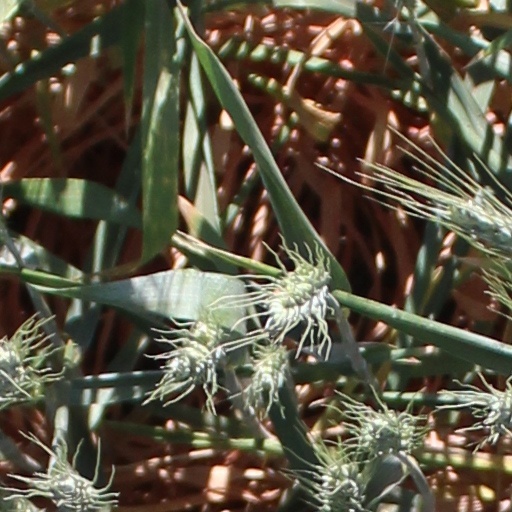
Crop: wheat